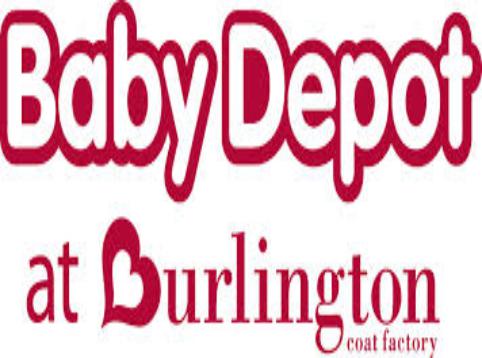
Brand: Burlington Coat Factory
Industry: Clothes